Korean creation narratives

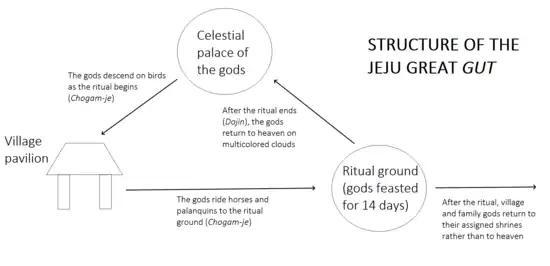
A simple diagram of the Jeju Great "Gut". The Chogam-je involves the descent of the gods from their heavenly realm to a sacred pavilion five leagues from the ritual ground and their arrival into the ritual ground itself.

In the shamanism of Jeju Island, the creation narrative is recited in the Great "Gut", a large-scale sequence of rituals in which all eighteen thousand gods are venerated, as well as in certain smaller ceremonies dedicated to specific deities. Unlike in mainland Korea, Jeju's creation narrative continues to be performed as sacred ritual.